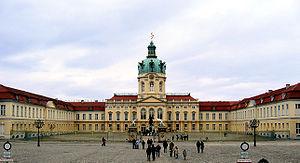
La Fondation des châteaux et jardins prussiens de Berlin-Brandebourg, est une fondation créée après la Réunification allemande par le traité du 23 août 1994 entre Berlin et Brandebourg et mise officiellement en activité le 1ᵉʳ janvier 1995.
Sophie-Charlotte de Hanovre, née le 30 octobre 1668 à Bad Iburg et morte à Hanovre le 1ᵉʳ février 1705, est la première reine consort de Prusse.